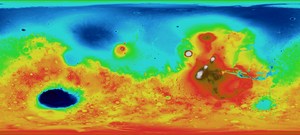
La géologie de Mars, parfois appelée aréologie, recouvre l'étude scientifique de Mars, de ses propriétés physiques, de ses reliefs, de sa composition, de son histoire et de tous les phénomènes qui l'ont affectée ou l'affectent encore.